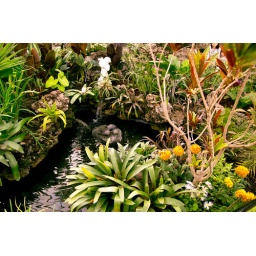
Three little turtles sitting on a rock in the middle of the pond, pondering their next move.